Trailways Transportation System

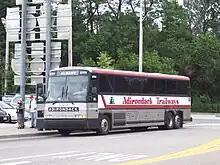
Adirondack Trailways bus in Nanuet, New York

The system originated with coast-to-coast service as the National Trailways Bus System (NTBS). Greyhound Lines had grown so quickly in the 1920s and 1930s that the Interstate Commerce Commission encouraged smaller independent operators to form the NTBS to provide competition. Unlike Greyhound, which centralized ownership, Trailways member companies became a formidable competitor while staying an association of almost 100 separate companies. In the 1950s, Morgan W. Walker, Sr., of Alexandria, Louisiana, became head of the southern division of the company. He had entered the business on a small scale during World War II as the Interurban Transportation Company of Alexandria. During the 1950s and 1960s, consolidation among bus operators resulted in four of the five original Trailways members becoming part of a new company, Continental Trailways, which eventually operated the majority of Trailways routes.